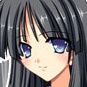
Portrait style: Anime Portrait